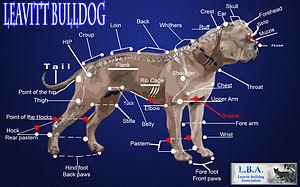
Le Leavitt Bulldog est la re-création du Old English Bulldog de la fin du XXᵉ siècle, telle que la race était au début du XIXᵉ siècle durant la période de la Régence, aux alentours de 1820. En contraste avec le bulldog anglais de nos jours, la description de la race près de deux cents ans plus tôt montrait des chiens en meilleure santé, plus agiles, une capacité certaine au travail. Contrairement à la race du XIXᵉ siècle, le Leavitt bulldog est d’un tempérament placide.